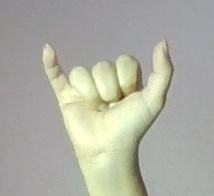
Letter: ya